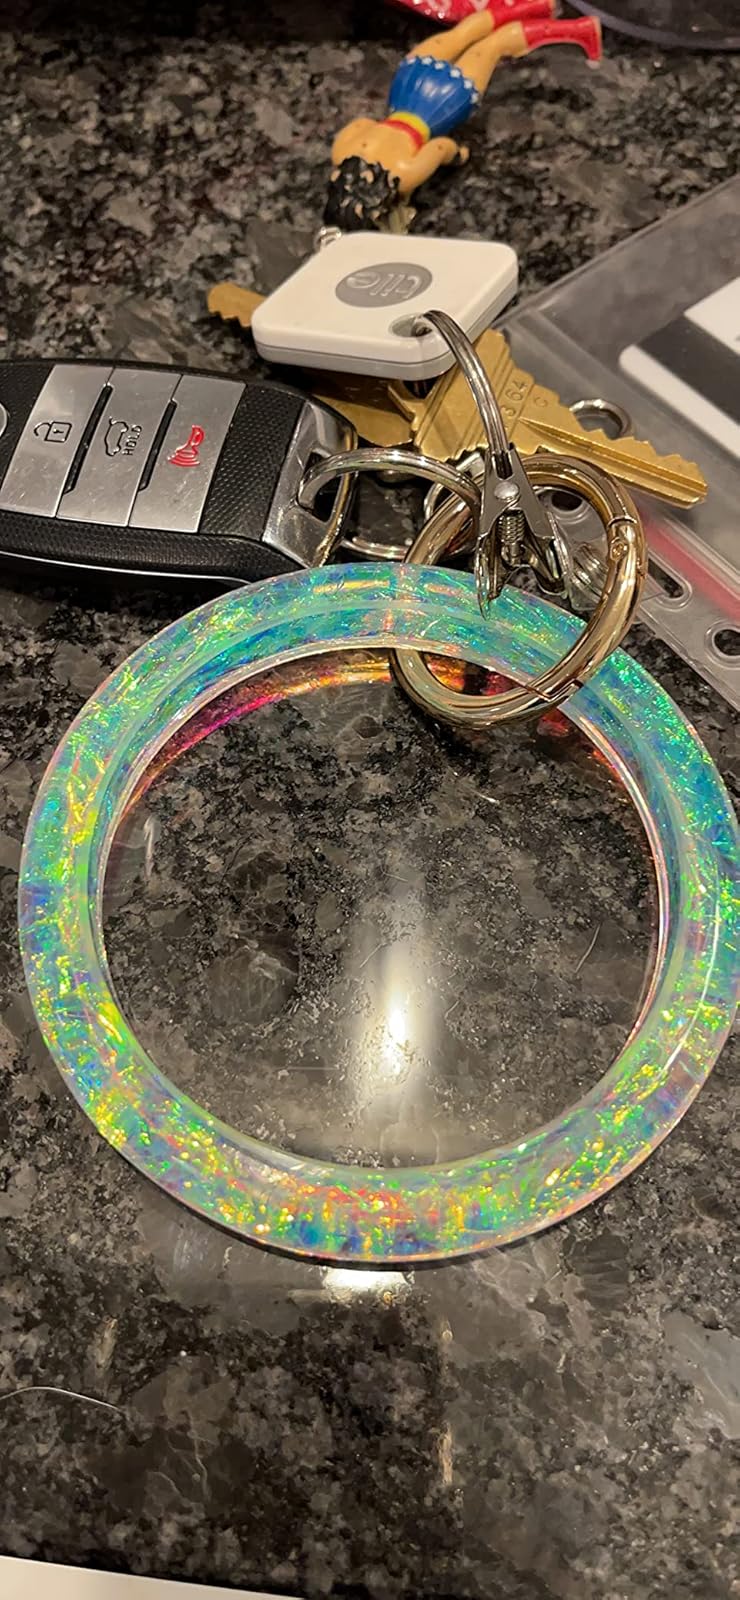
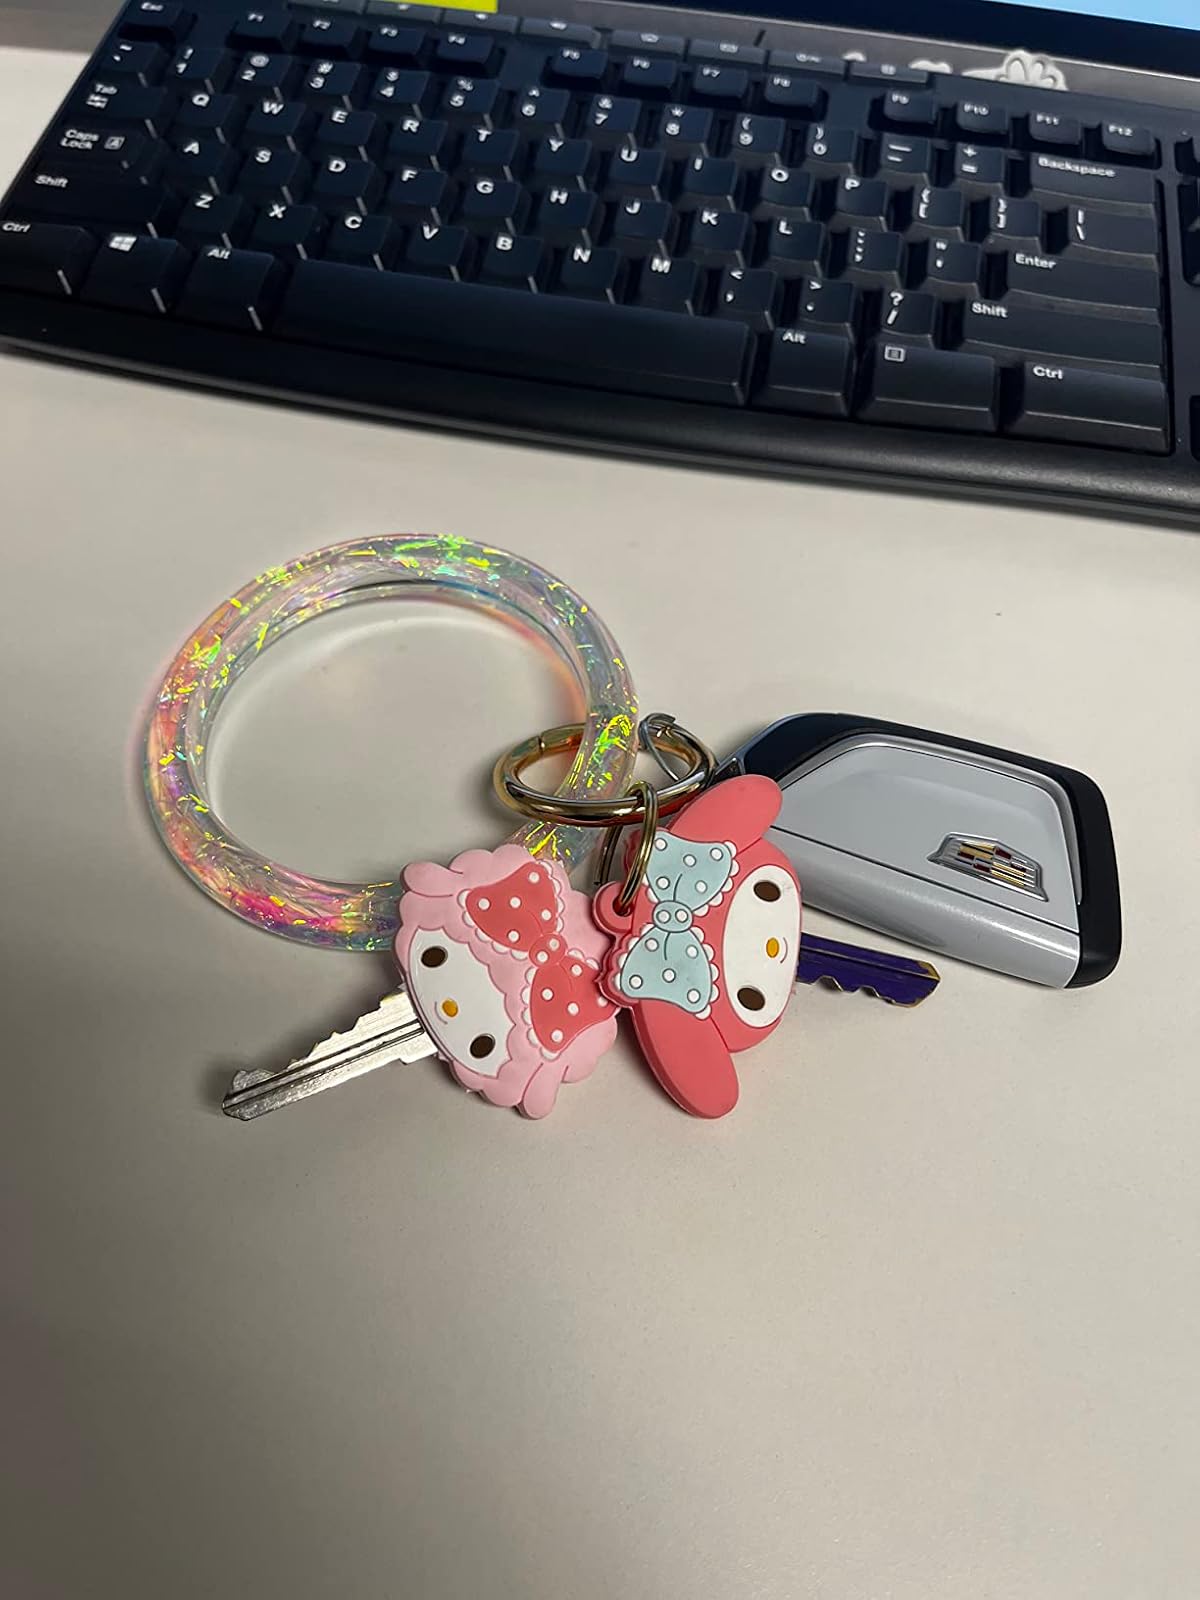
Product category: accessories_keychain
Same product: yes